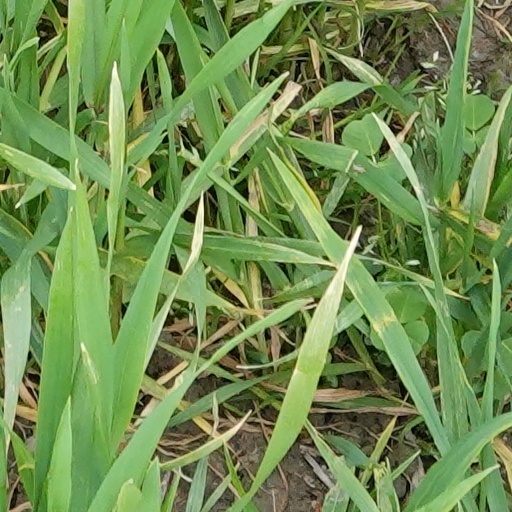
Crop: wheat